Job 20

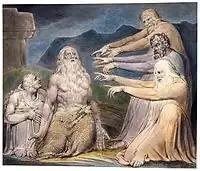
"Job Rebuked by His Friends". From: the Butts set (June 1805). The Morgan Library.

In the opening part of the chapter, Zophar responds to Job's rebuke to the three friends (Job 19:28–29) with increasing impatience and growing "troubled thoughts" he felt as he listened to Job. Zophar claims that a "spirit from/out of his understandings answers me" (verse 3b), which prompts him to reply.